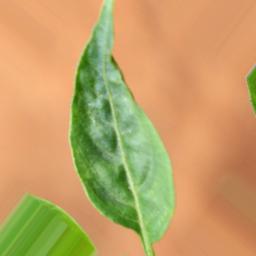
Label: mites_and_trips